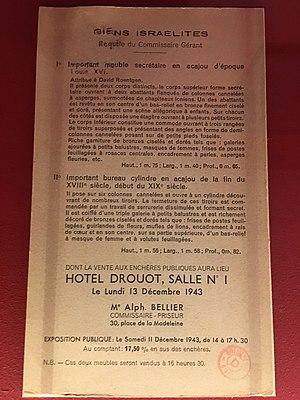
Les biens juifs spoliés étaient vendus à l'hôtel Drouot par les autorités sous l'Occupation allemande. Ici une page de catalogue intitulée Biens israélites- collection du MAHJ
La spoliation des œuvres d'art pendant la Seconde Guerre mondiale désigne la pratique par les vainqueurs au cours du second conflit mondial, de dépouiller un État ou une personne de son patrimoine artistique, par la violence, la fraude, la ruse, ou le dol. Violant l'article 56 de la Convention de la Haye de 1907, elle est initialement le fait des pays de l'Axe qui ont pillé systématiquement les territoires occupés, puis vers la fin du conflit, de l'Union soviétique, à son tour vainqueur, sur les territoires récupérés et occupés.
L'hôtel des ventes de Drouot ou hôtel Drouot, situé 9, rue Drouot et propriété de Drouot S.A., est le principal hôtel des ventes de Paris. Avec ses 15 salles de vente aux enchères regroupées en deux lieux spécialisés, l'hôtel Drouot est une plaque tournante du marché de l'art français et international.
La spoliation des Juifs organisée par l'Allemagne nazie s'est déroulée en Allemagne et aussi dans les États alliés de l'Allemagne et les pays occupés, avec d'éventuelles répercussions dans des pays neutres : Suisse, Espagne, Portugal...
L’histoire des Juifs en France, ou sur le territoire lui correspondant actuellement, semble remonter au Iᵉʳ siècle et se poursuit jusqu’à nos jours, ce qui en fait l’une des plus anciennes présences juives d’Europe occidentale.